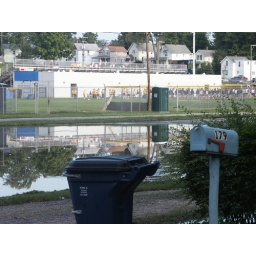
Columbians parking lot under water with the football game in the back ground